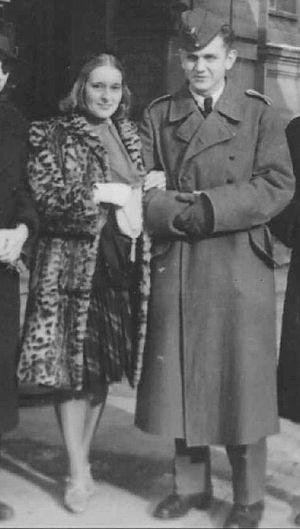
Lieselotte ″Lilo″ Fürst-Ramdohr était membre du groupe de résistance allemand La Rose blanche en Allemagne.